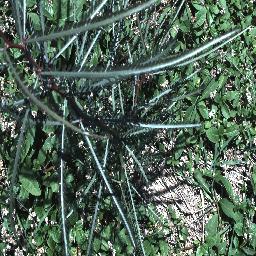
Label: parkinsonia